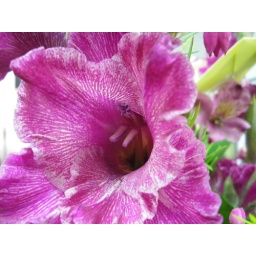
Beautiful flower in the arrangement my friend Susan got at work from her son for Mother's Day.